Kaziuko mugė

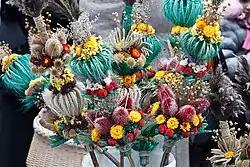
Verbos

The arts and crafts at the fair include hand-made goods from local craftsmen, such as woven and knitted clothes, footwear, toys, utensils, pots and jugs, jewelry, souvenirs, and paintings. Traditional foodstuffs include rye bread, bubliks, gingerbread, natural honey, beer, gira, and colorfully wrapped hard candy. Crafts represented include wood carvers, blacksmiths, potters, weavers and knitters, wicker weavers.